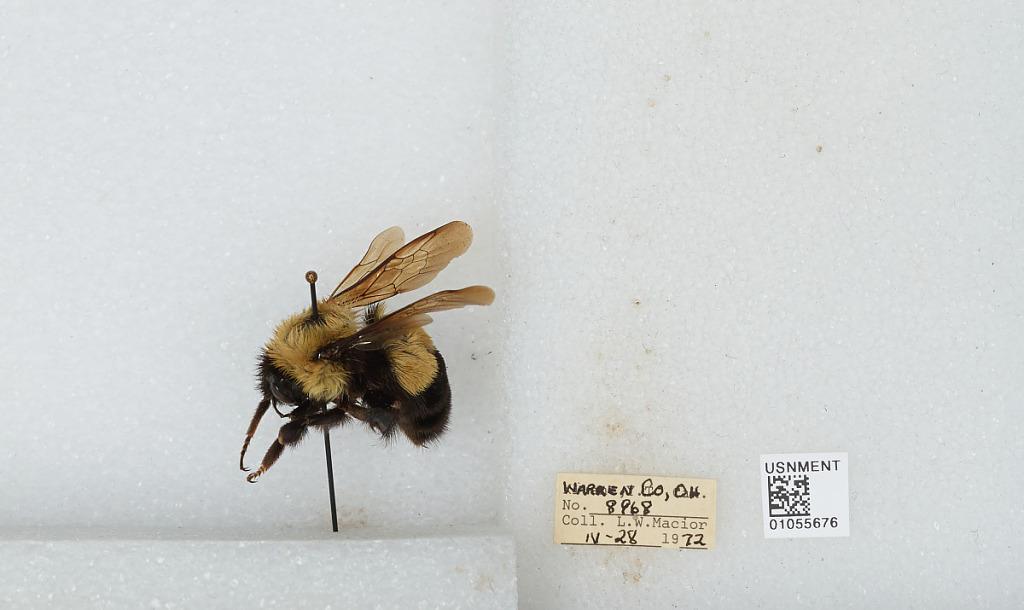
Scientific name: Bombus (Bombus) affinis Cresson
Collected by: L. Macior
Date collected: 1972-4-28
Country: United States
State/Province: Ohio
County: Warren
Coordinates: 39.4242, -84.1856